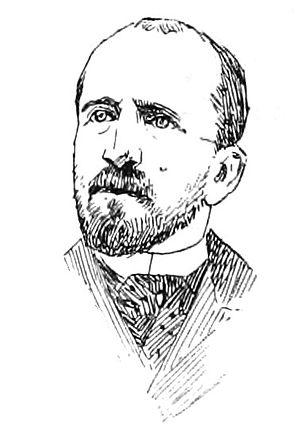
Le groupe républicain nationaliste est un groupe parlementaire à la Chambre des députés de la Troisième République française. Expression parlementaire d'un informel parti nationaliste, il est l'un des trois principaux groupes d'opposition de droite antidreyfusarde entre 1902 et 1906.